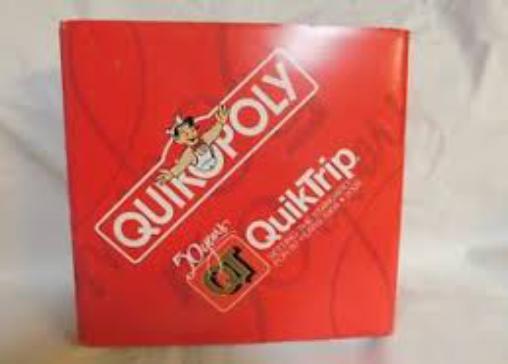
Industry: Others